Tank Upper Secondary School

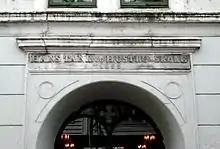
Inscription on the wall entrance of Hans Tank Upper Secondary School, 1855.

The school opened in 1850 as Tank School ("Den Tankske Skole"), funded by an endowment established by merchant Hans Tank and his wife around fifty years earlier. The school closed in 2014 after it was merged with Bergen Handelsgymnasium and Bjørgvin upper secondary school into the new Amalie Skram upper secondary school.